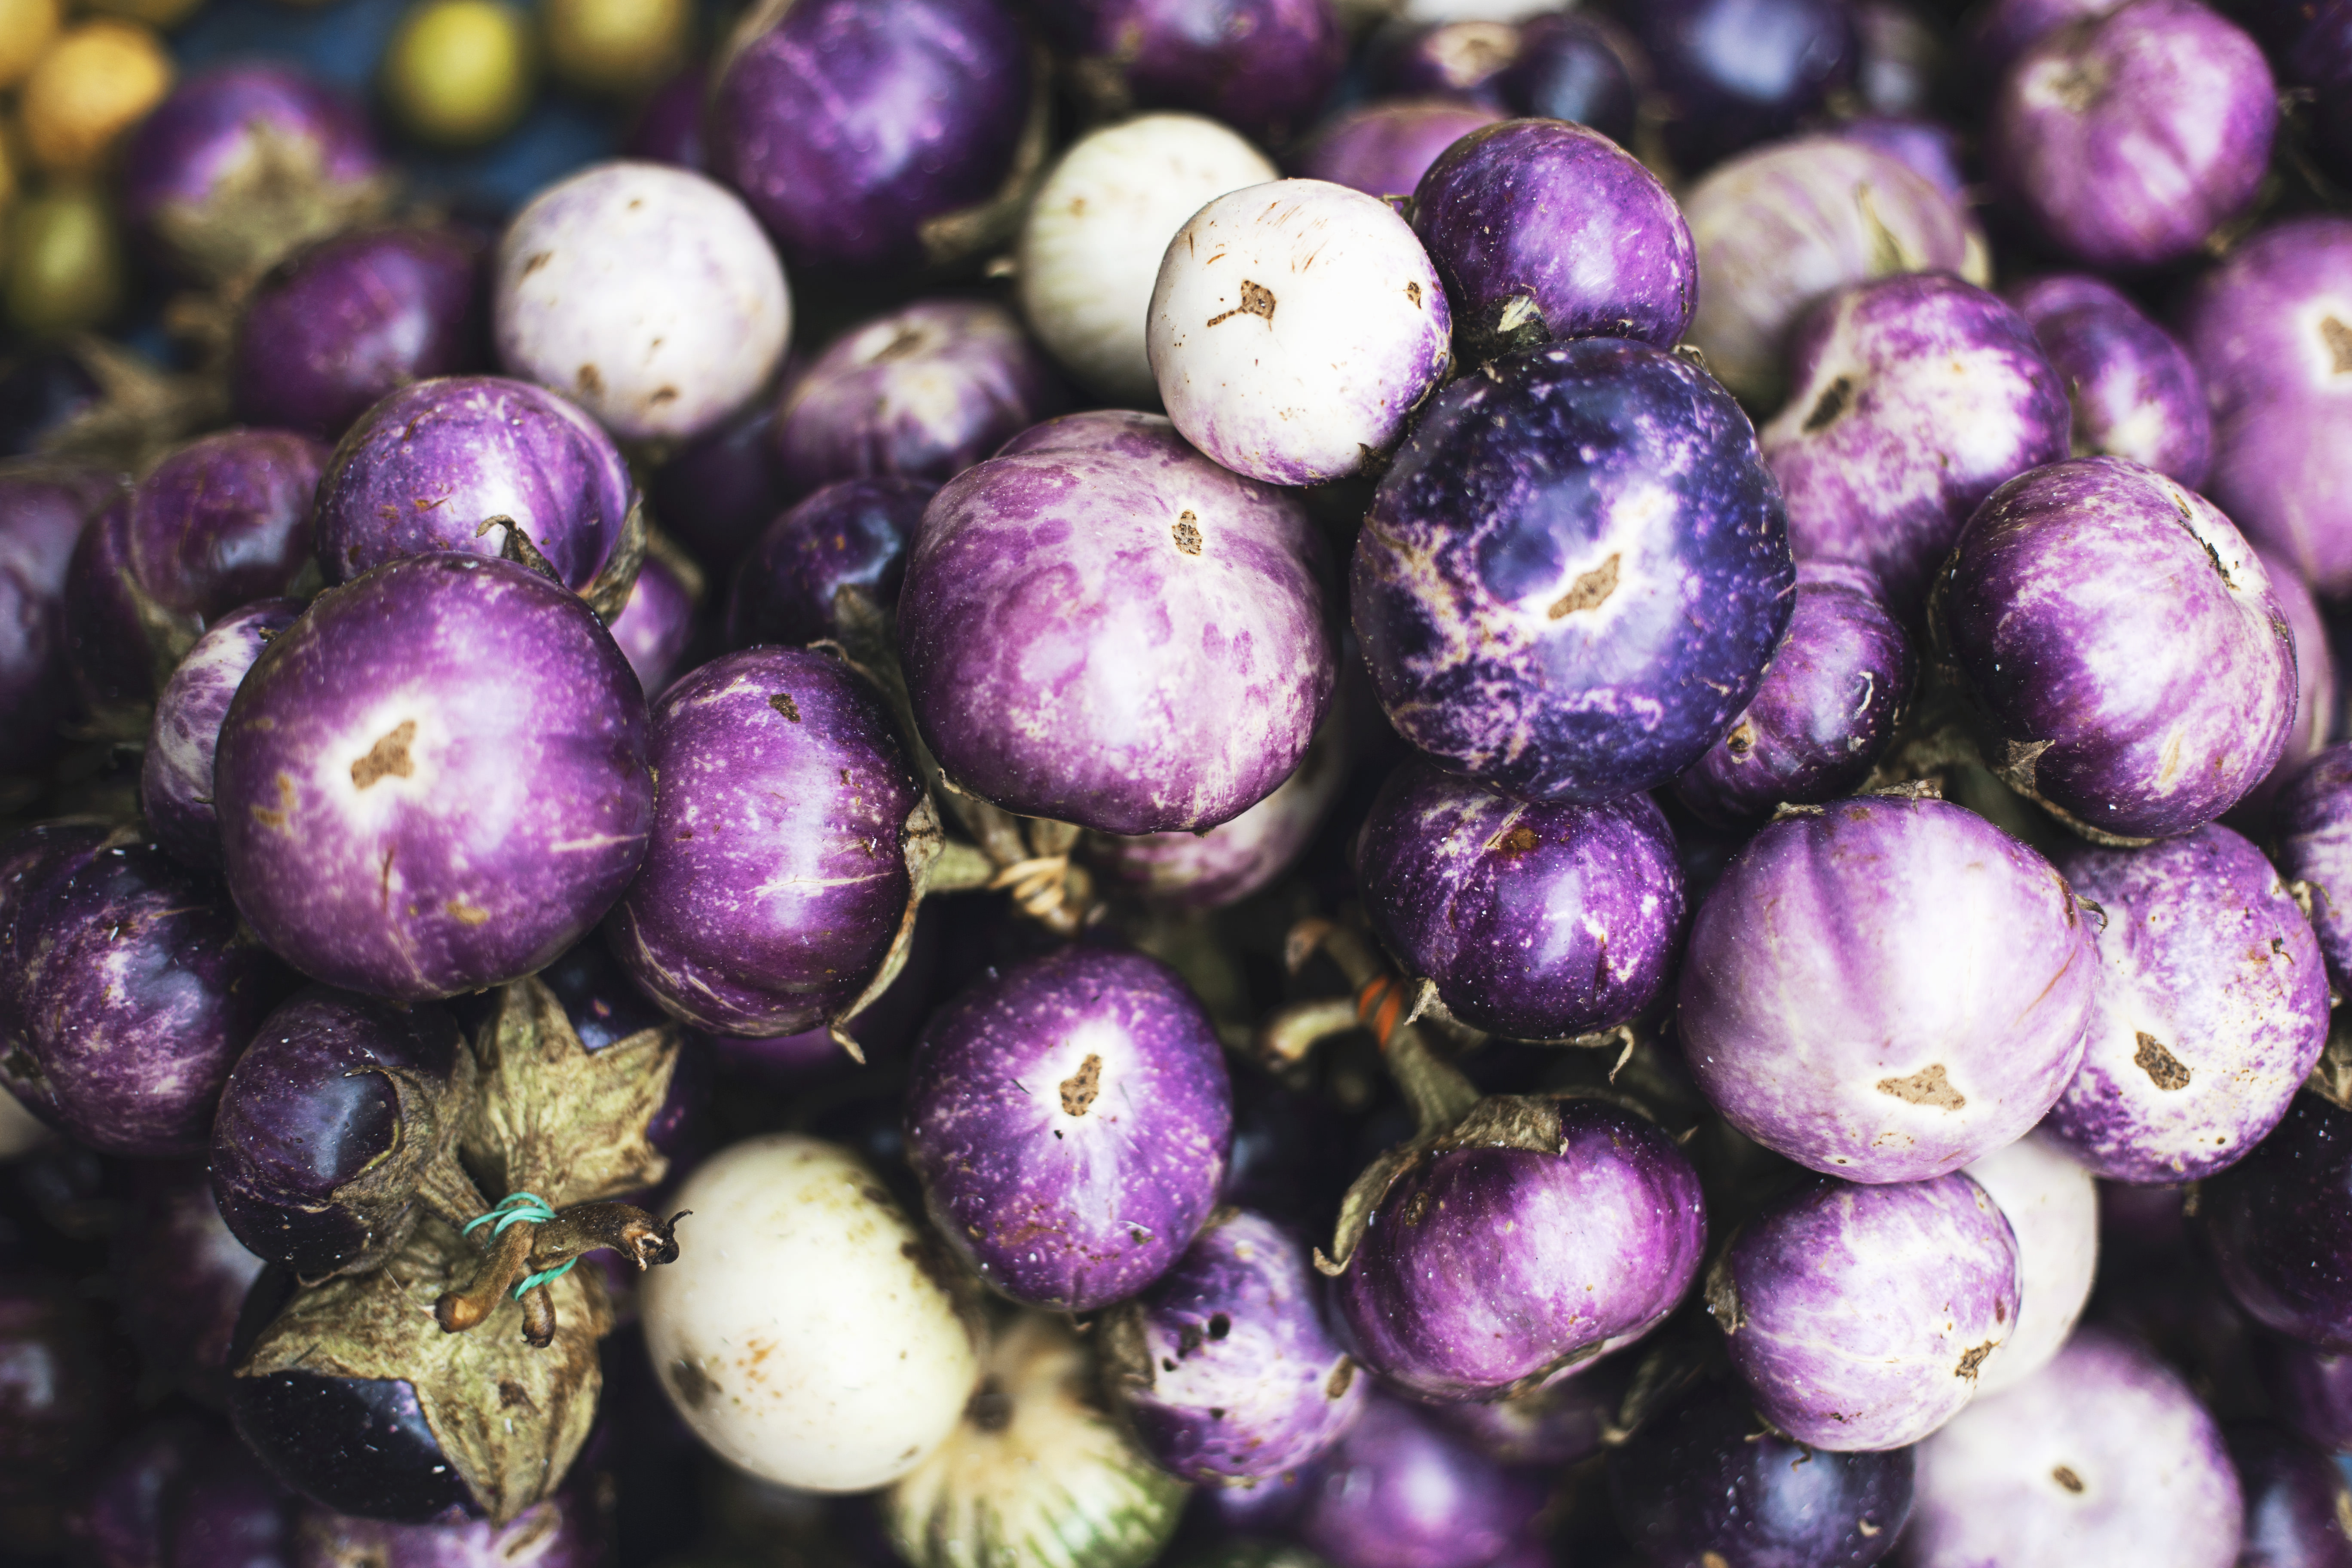
plant, berry, leaf, round, flower, purple, food, produce, vegetable, agriculture, flora, close up, violet, macro photography, flowering plant, eggplants, land plant, onion genus